Punguna

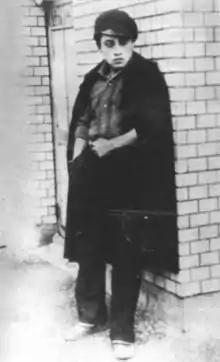
Na Woon-gyu in Punguna (1926)

Punguna (Soldier of Fortune) is a 1926 Korean film. The silent, black-and-white film was written, directed, edited by and starred Na Woon-gyu (1902-1937). It premiered at the in December 1926.